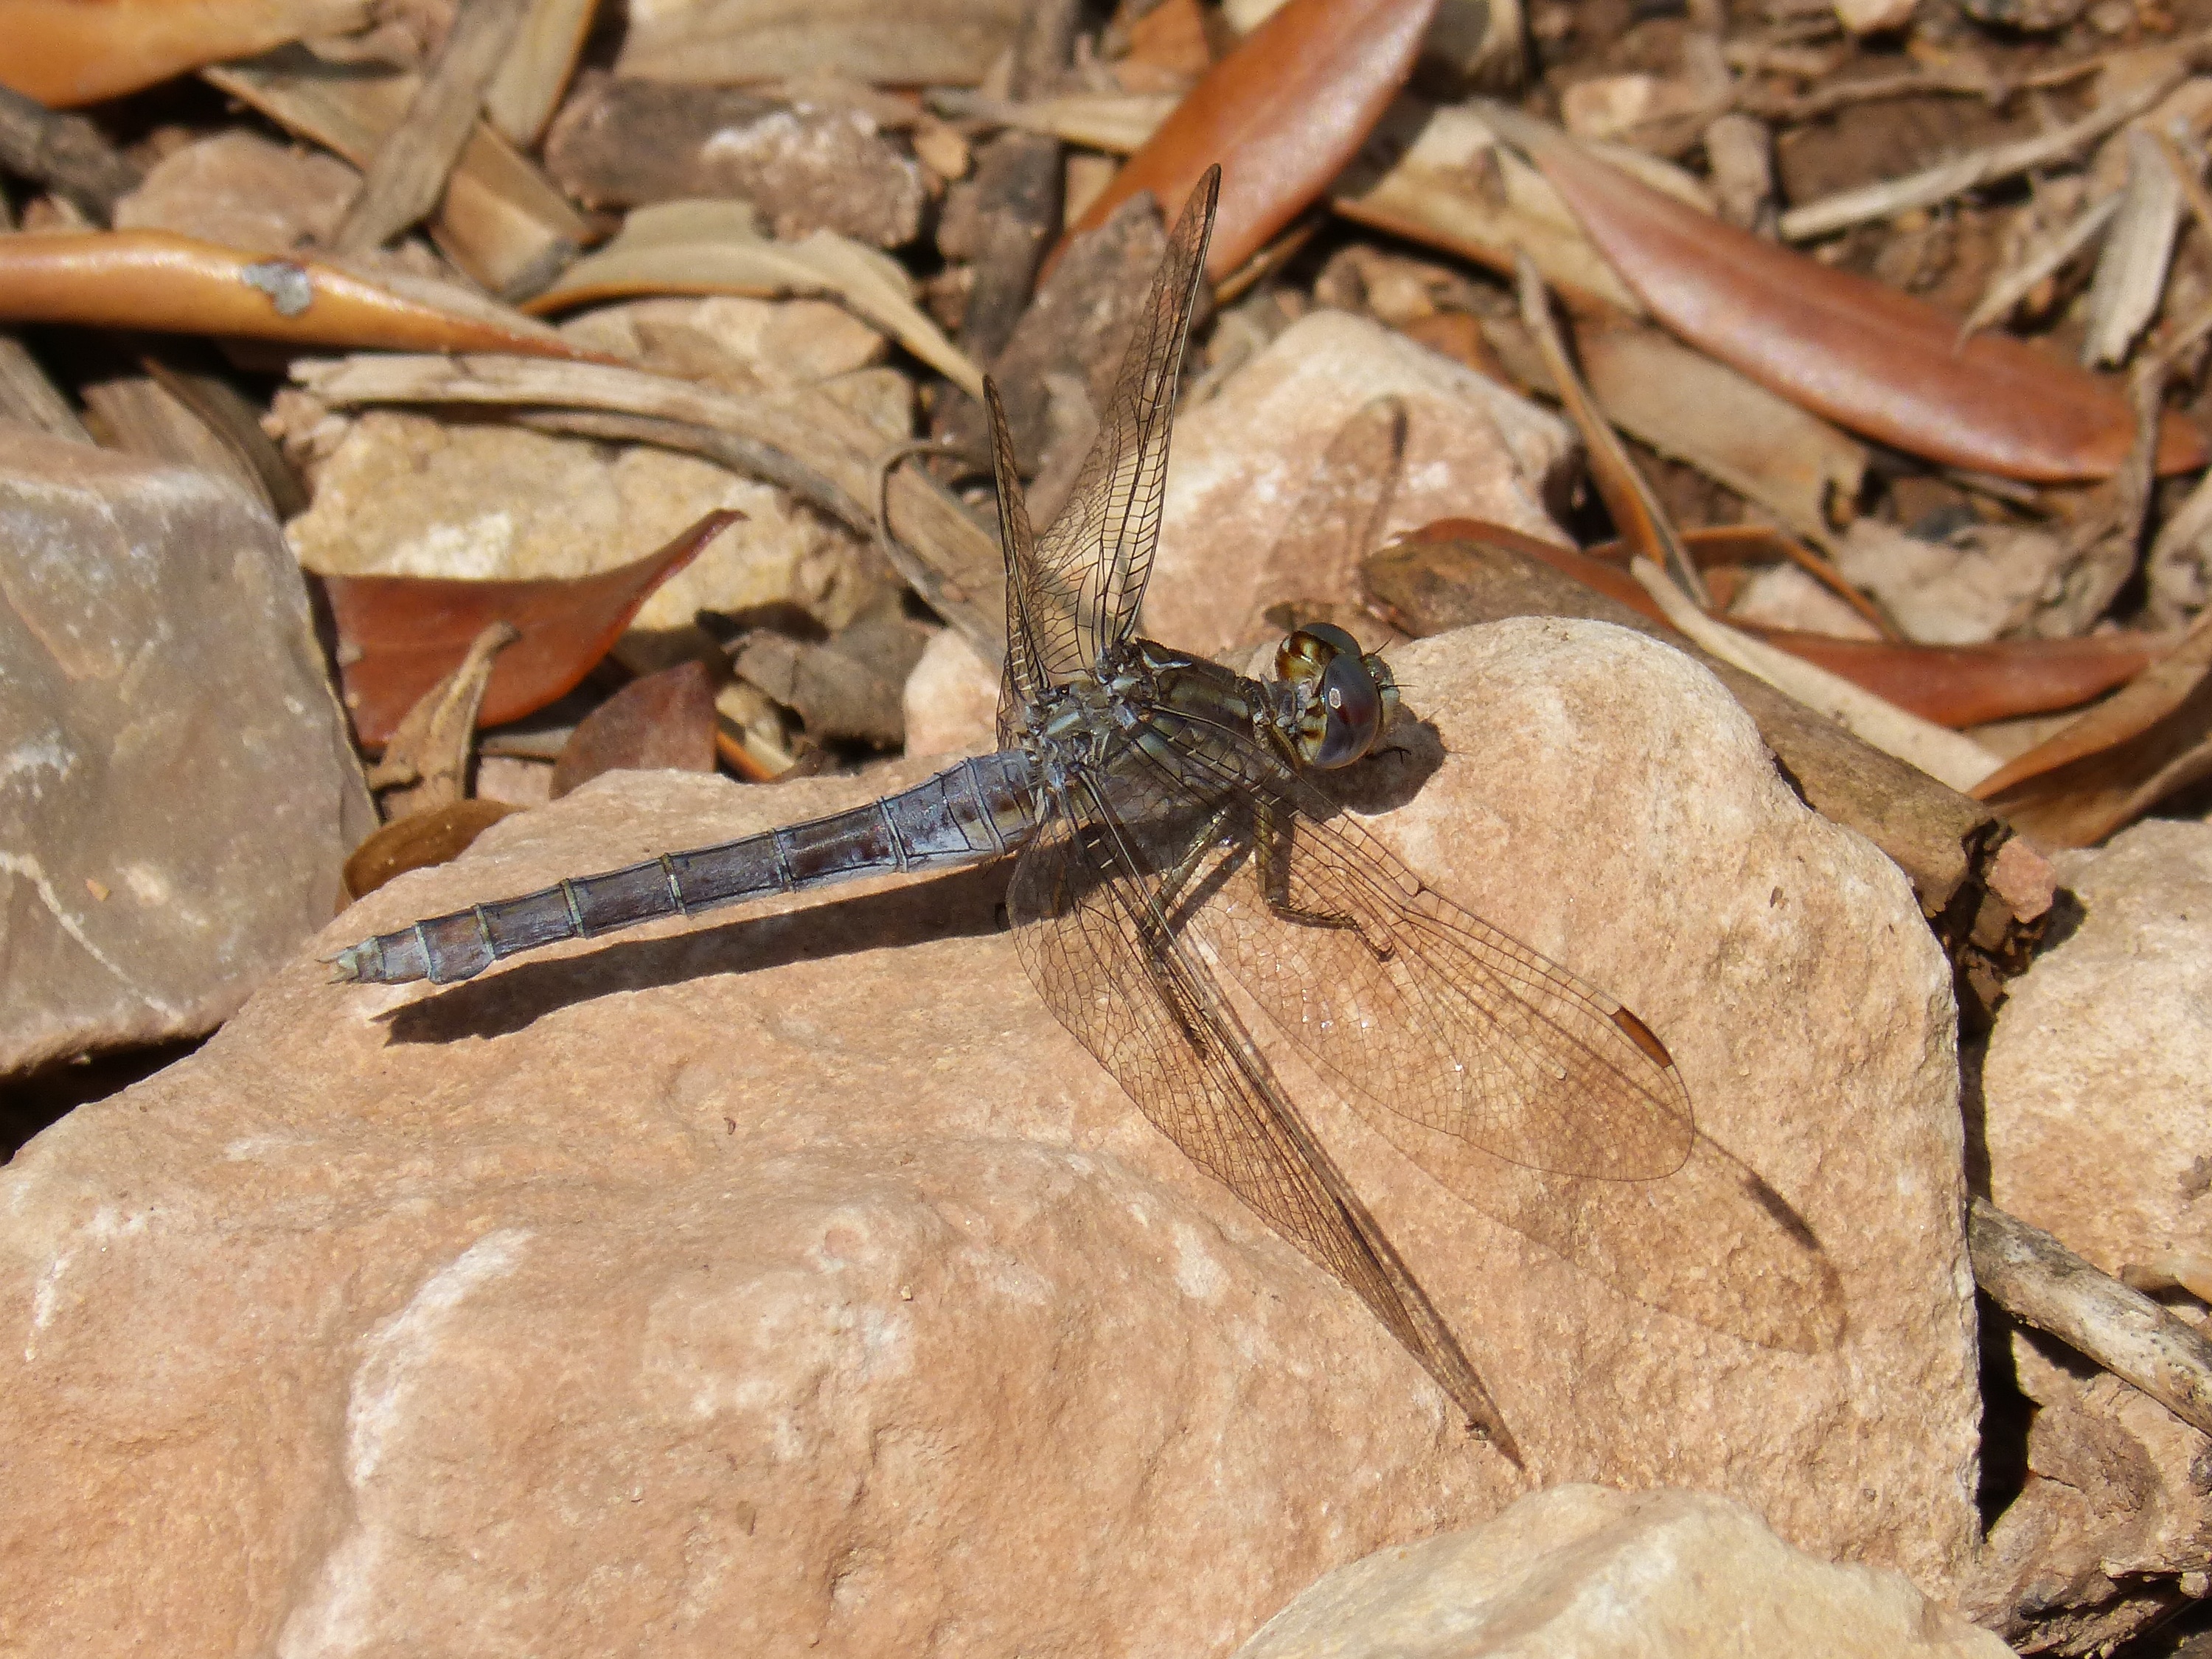
rock, wildlife, reptile, fauna, lizard, blackberry, dragonfly, beauty, detail, montsant, priorat, agamidae, blue dragonfly, orthetrum brunneum, boa constrictor, scaled reptile, boas